Pseudancistrus corantijniensis

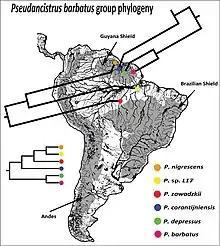
Distribution of several "Pseudancistrus" species, with "P. corantijniensis" shown in blue.

Pseudancistrus corantijniensis is a species of catfish in the family Loricariidae. It is native to South America, where it occurs in the Courantyne River in Suriname. The species reaches 17.9 cm (7 inches) SL, and it is named for the Courantyne (also known as the Corantijn, which is the spelling from which its name is derived), which is its only known habitat.